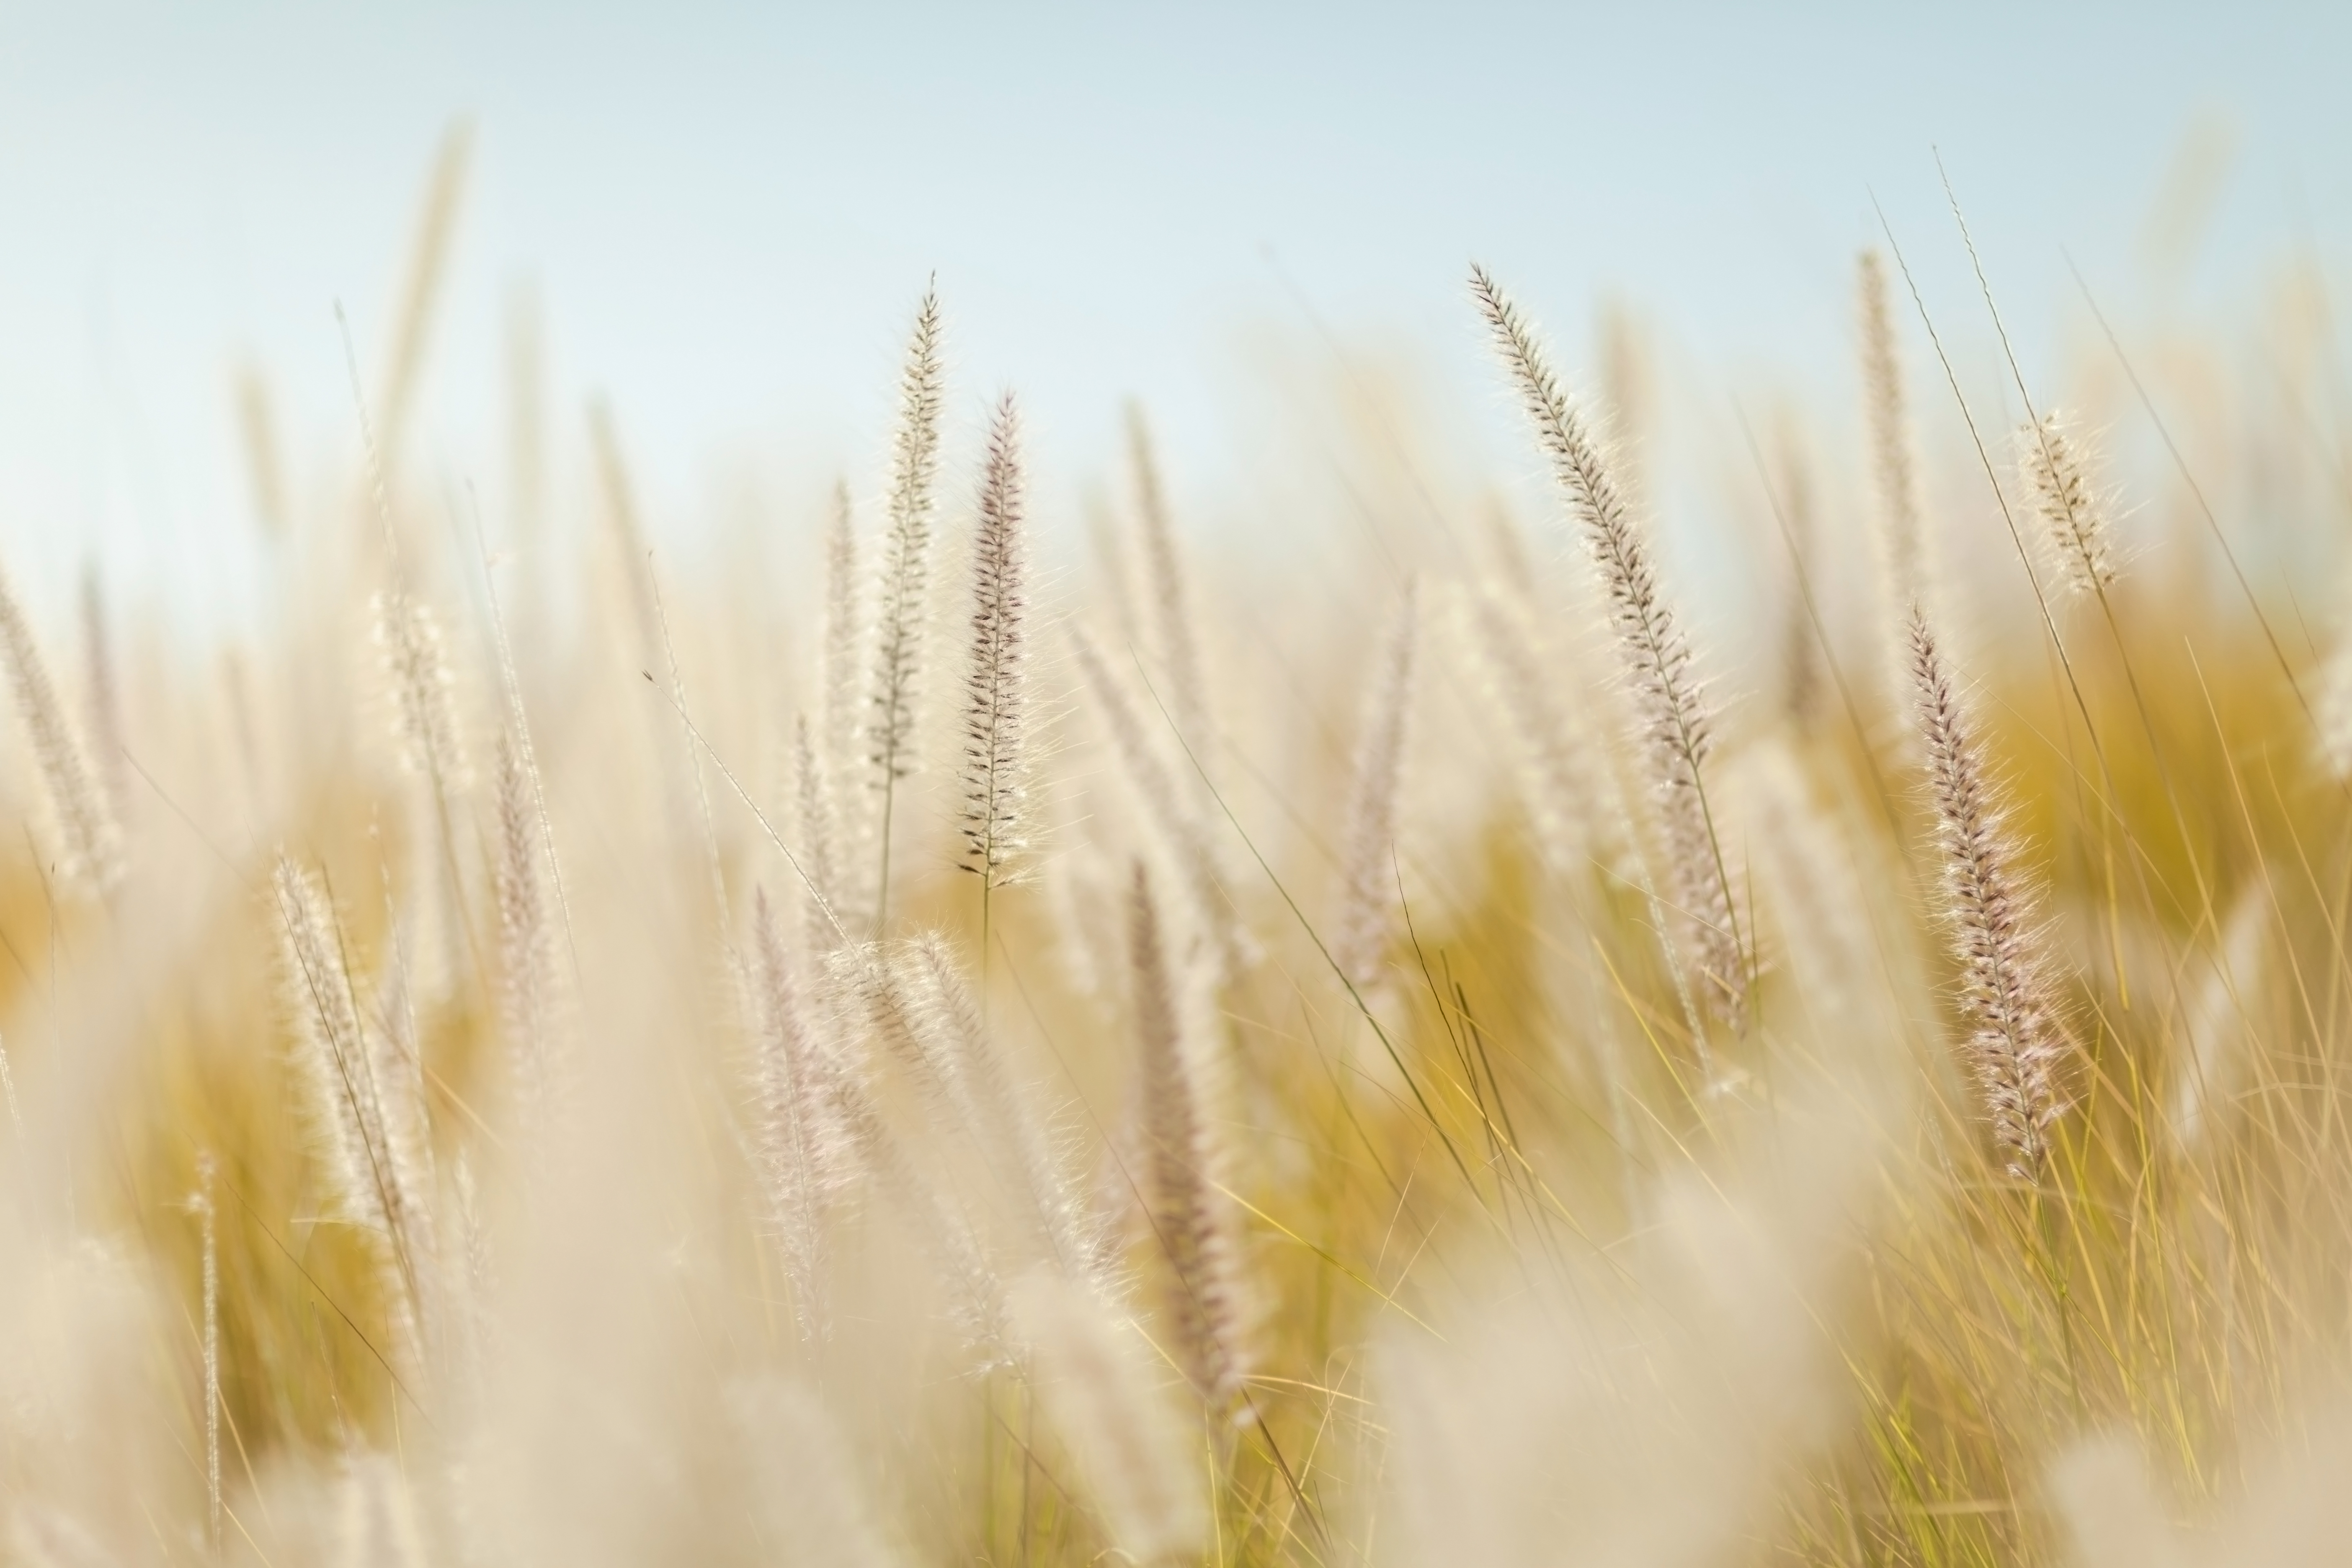
nature, grass, plant, field, photography, barley, wheat, sunlight, flower, food, close up, rye, cornfield, macro photography, flowering plant, commodity, hordeum, grass family, plant stem, land plant, food grain, seed heads